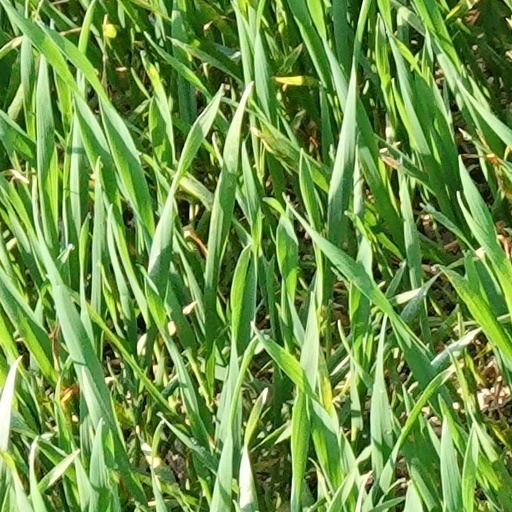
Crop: wheat